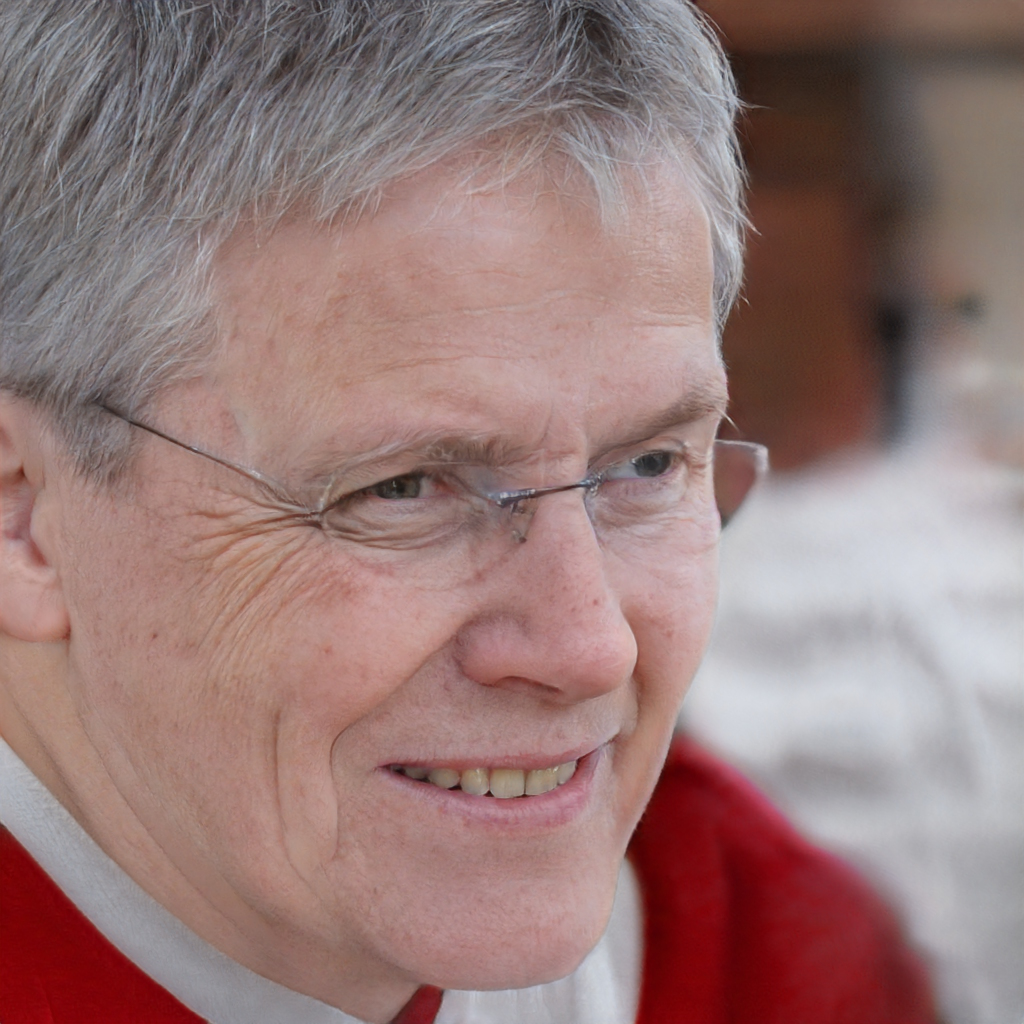
Gender: Male